Blue in culture

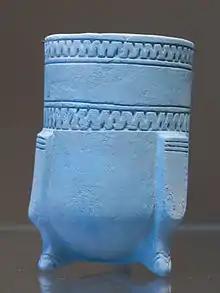
Goblet from Mesopotamia, 1500–1300 BC glazed with Egyptian blue. This was the first synthetic blue, first made in about 2500 BC.

The color blue has been important in culture, politics, art and fashion since ancient times. Blue was used in ancient Egypt for jewelry and ornament. In the Renaissance, blue pigments were prized for paintings and fine blue and white porcelain. In the Middle Ages, deep rich blues made with cobalt were used in stained glass windows. In the 19th century, the color was often used for military uniforms and fashion.